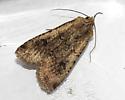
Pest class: cutworms